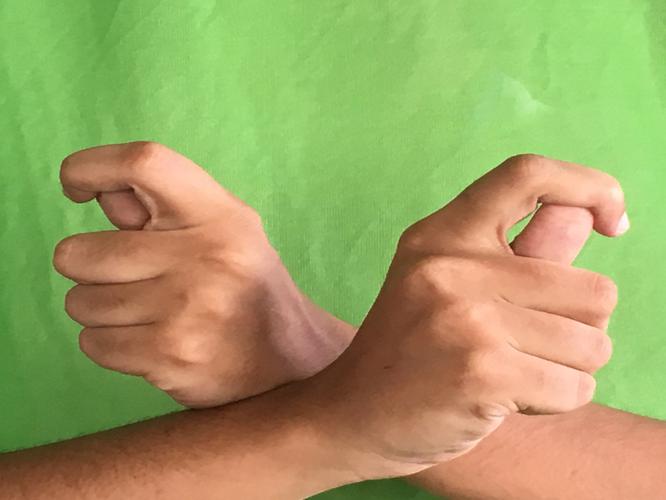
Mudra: Berunda
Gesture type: double_hand